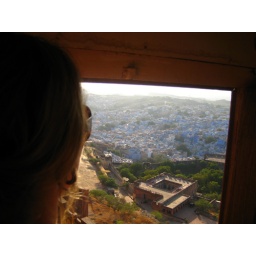
View from inside the fort of the houses below that are coloured blue